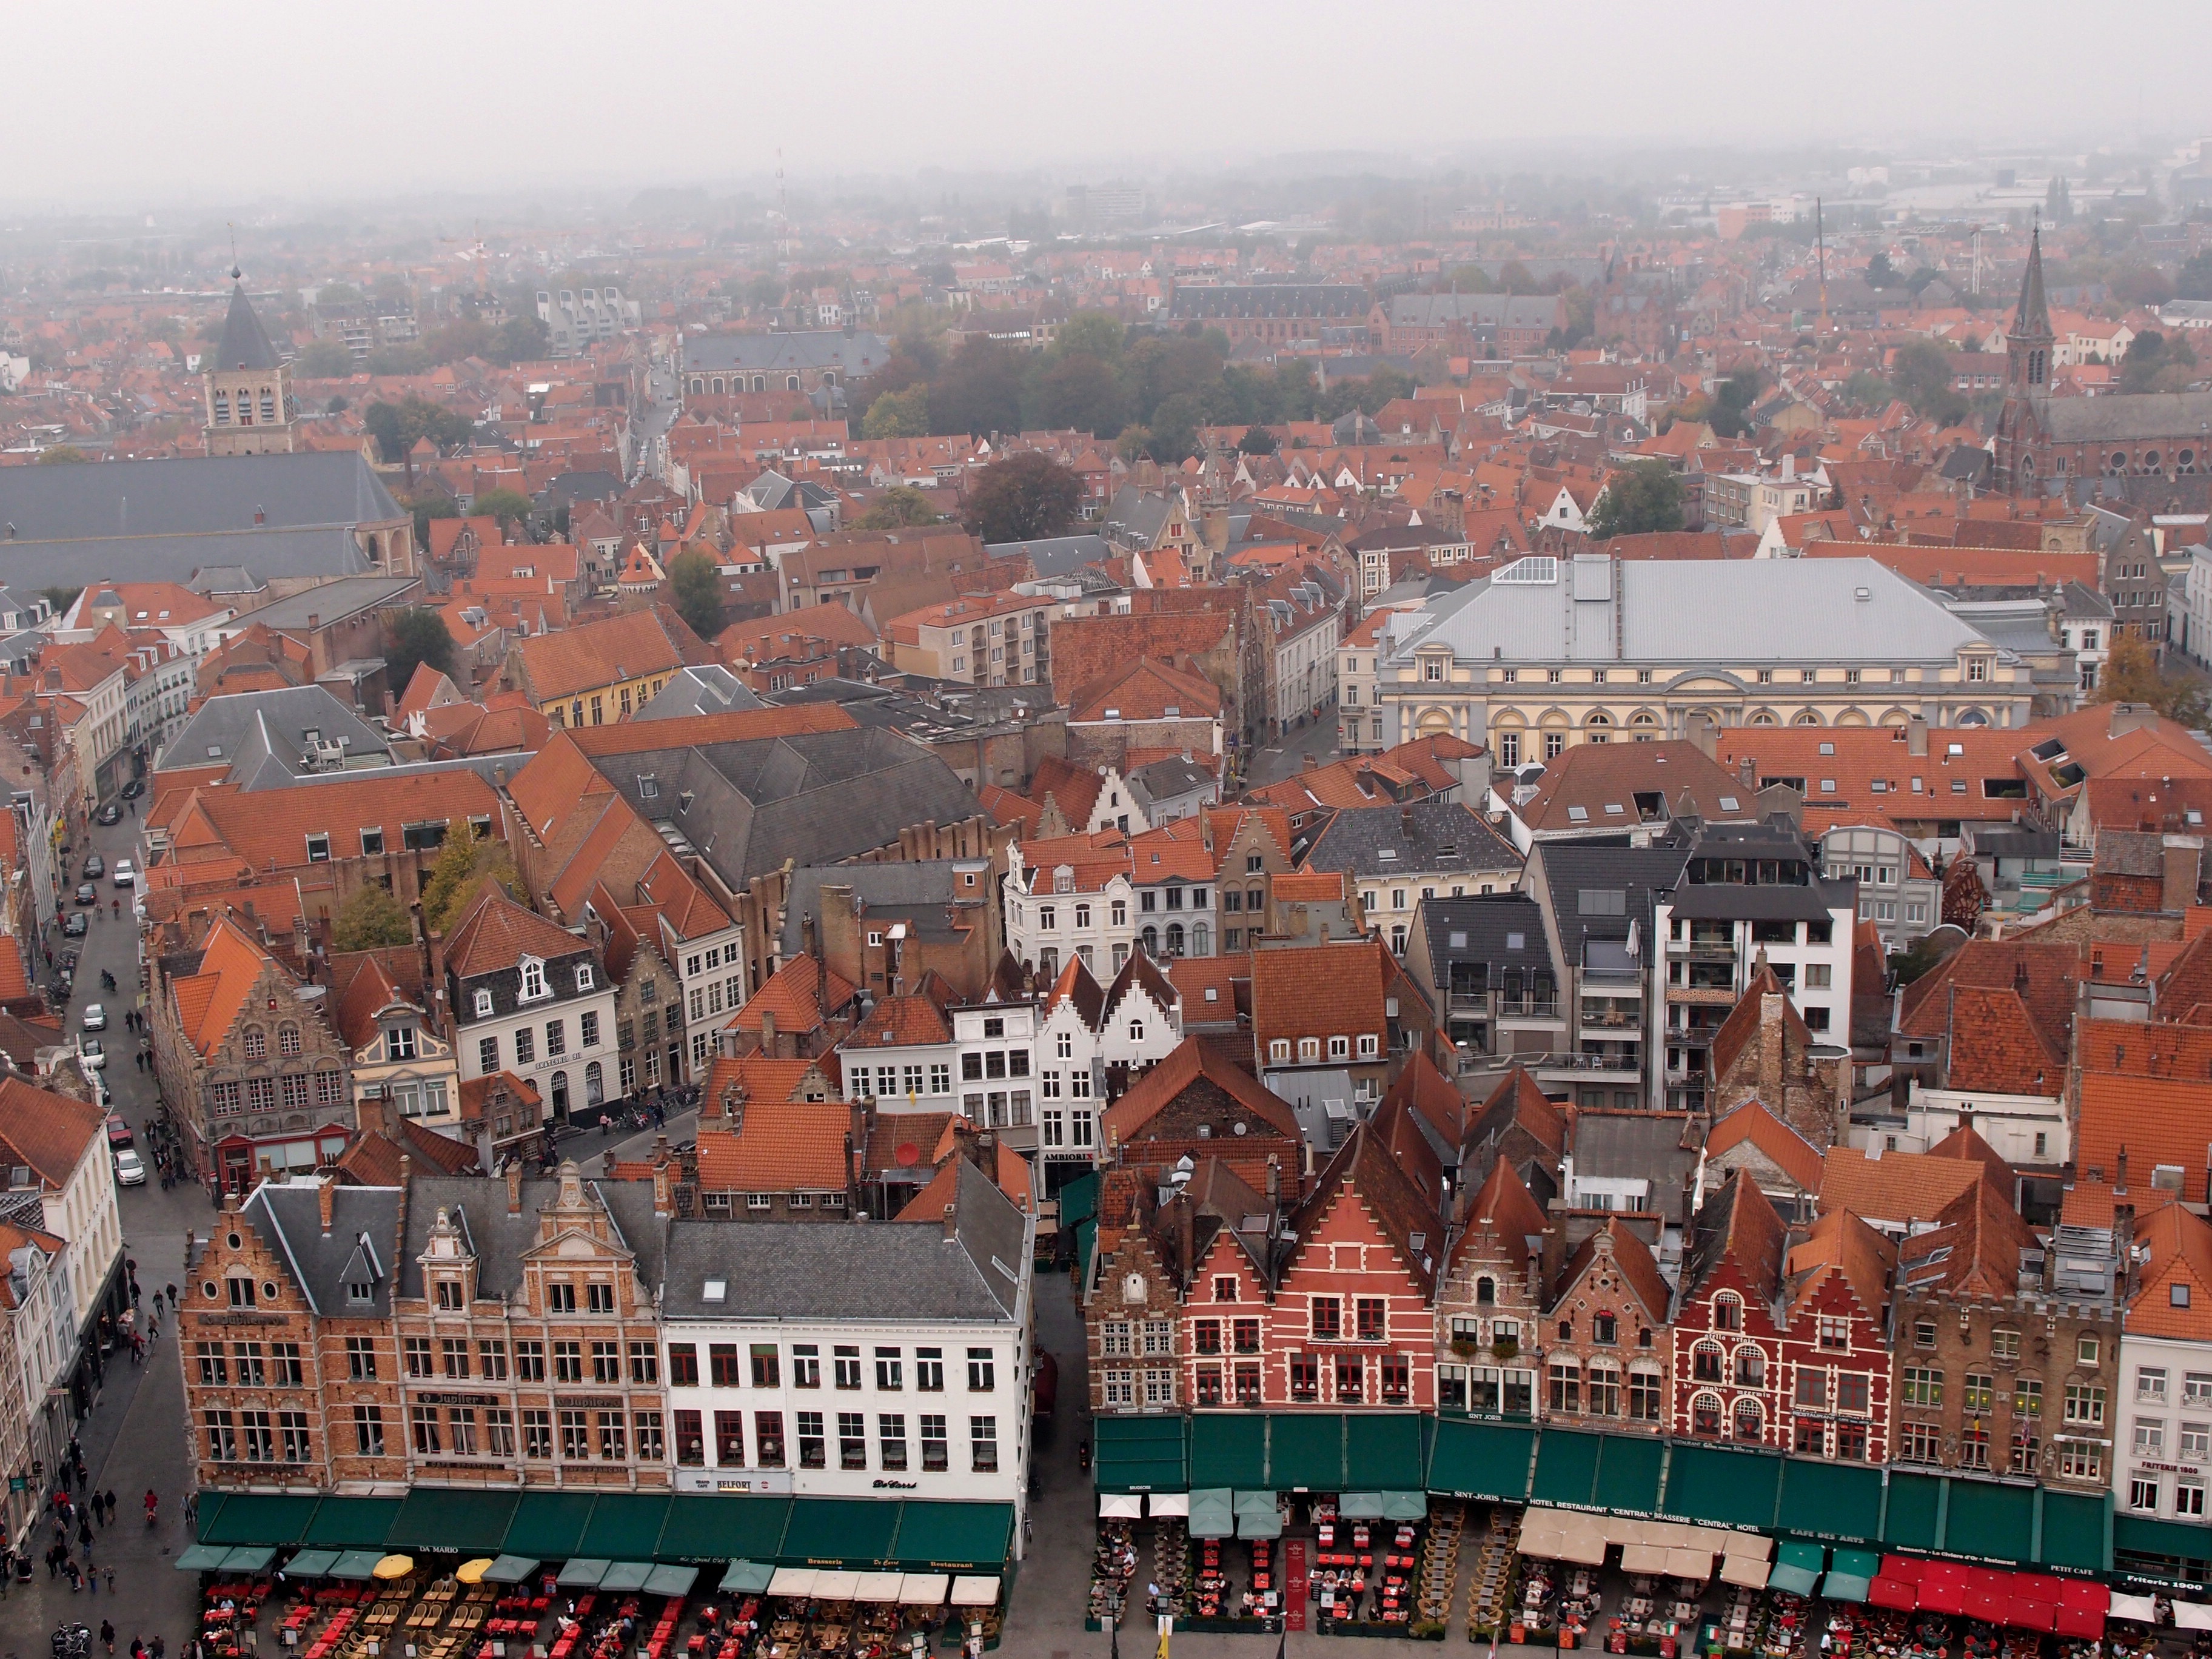
structure, skyline, photography, town, building, city, cityscape, panorama, downtown, stadium, belgium, top view, old town, red roof, houses, bruges, flanders, at home, bird's eye view, aerial photography, the medieval city, urban area, residential area, human settlement, sport venue